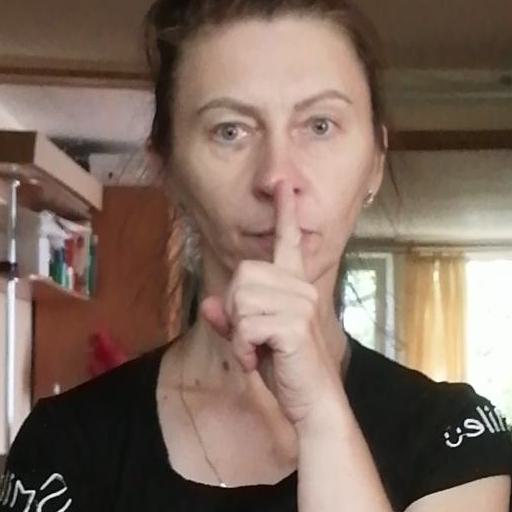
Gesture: mute